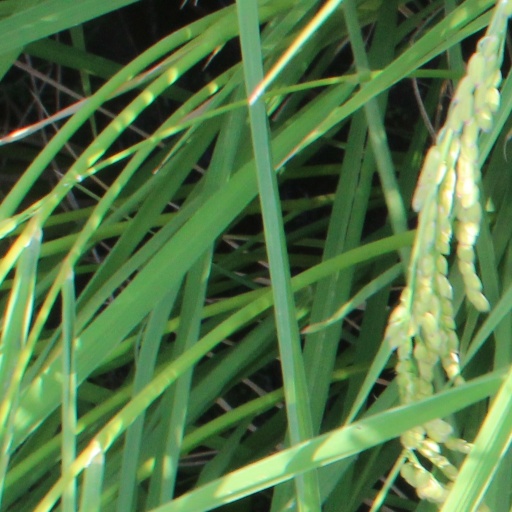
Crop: rice